Belvès-de-Castillon

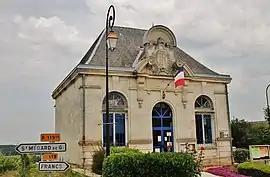
The town hall in Belvès-de-Castillon

Belvès-de-Castillon (literally "Belvès of Castillon") is a commune in the Gironde department in Nouvelle-Aquitaine in southwestern France.